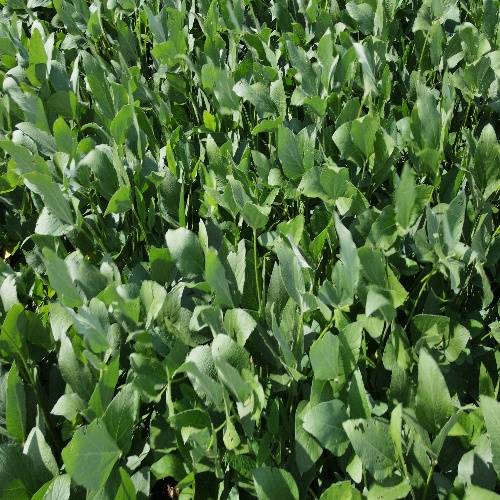
Label: Caterpillar